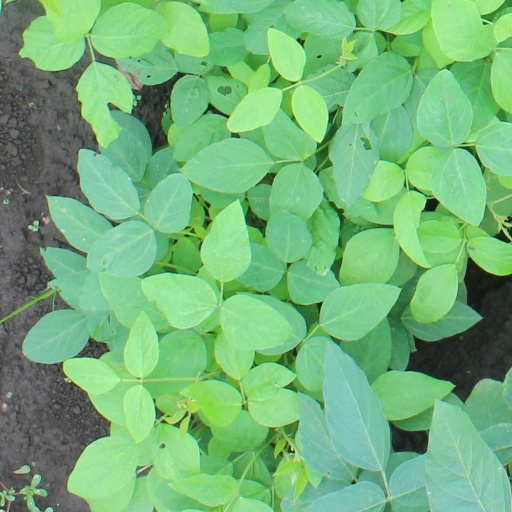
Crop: soybean